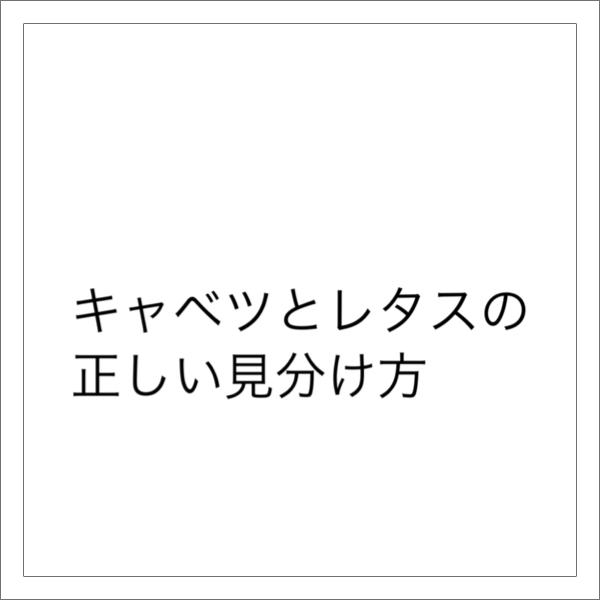
回答: トンカツに添えようとして、周りの人達が顔を曇らせたらレタス